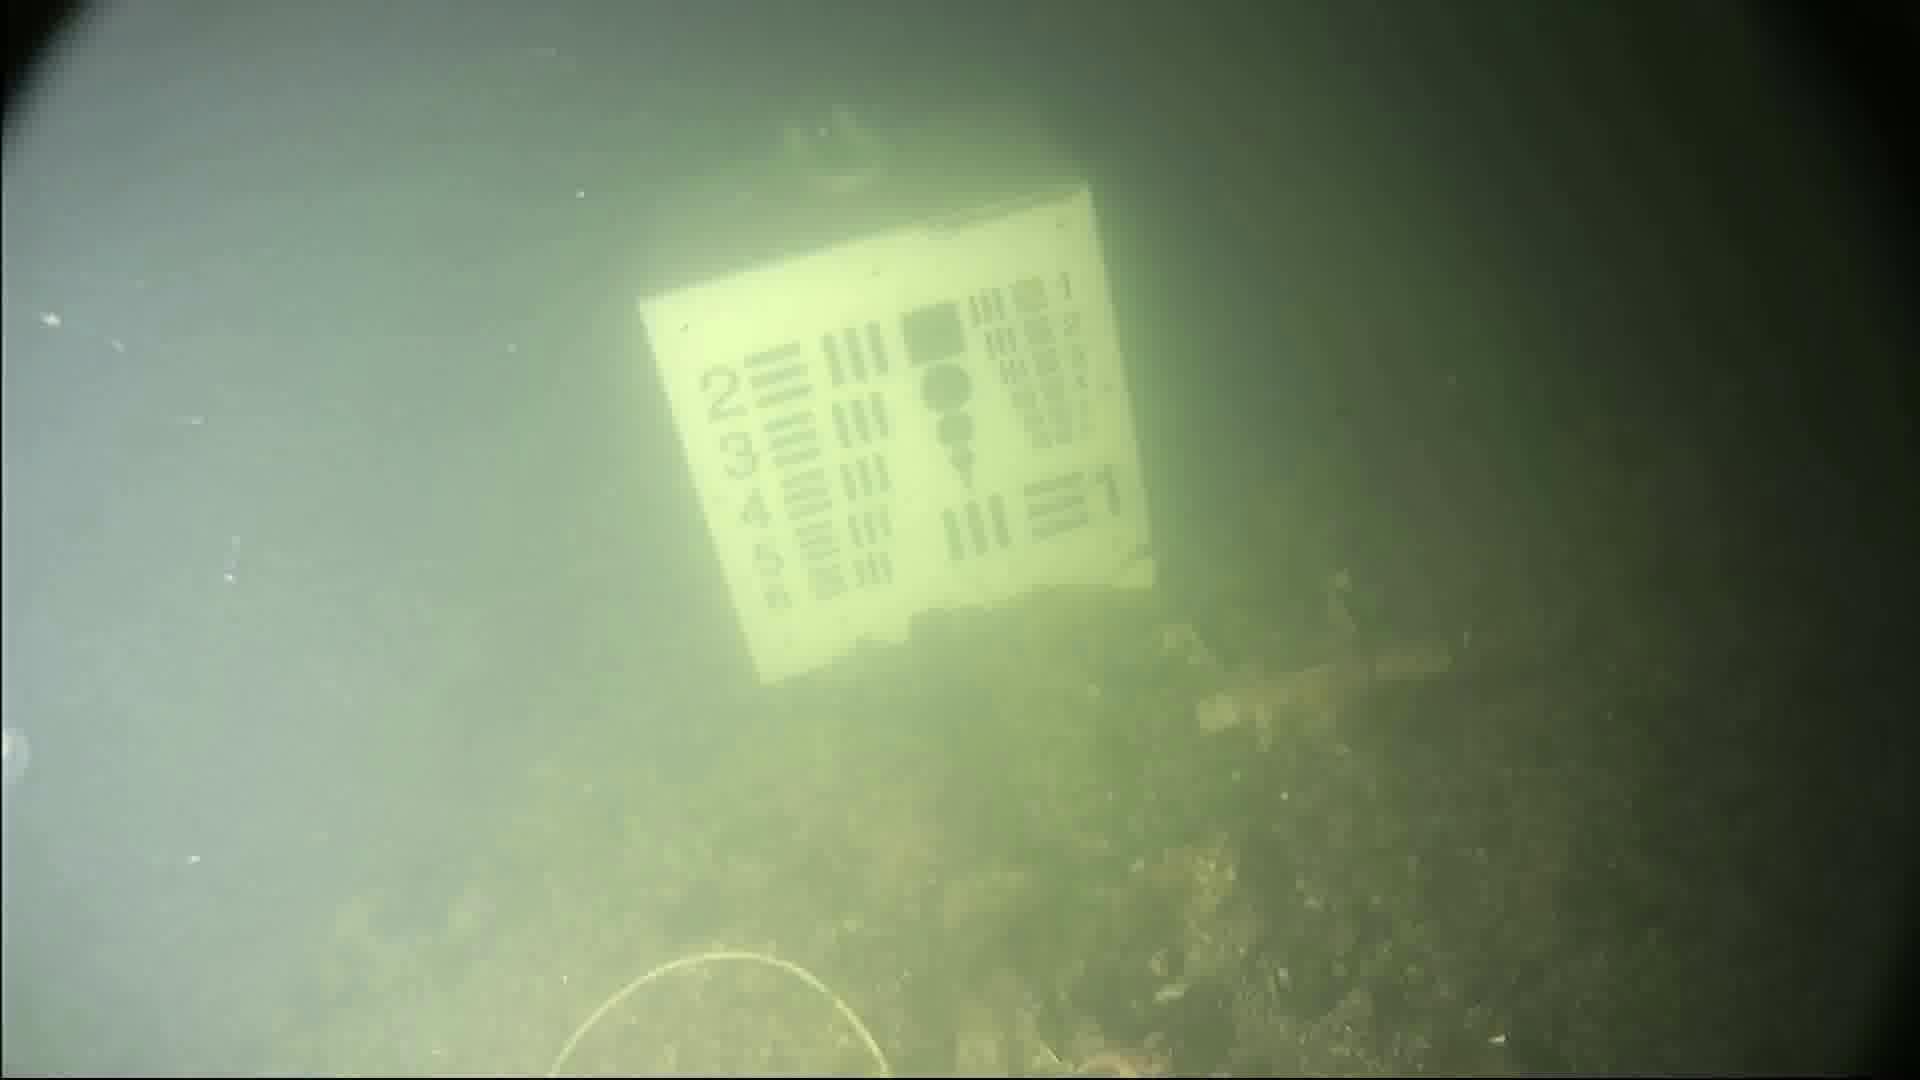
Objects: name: jellyfish